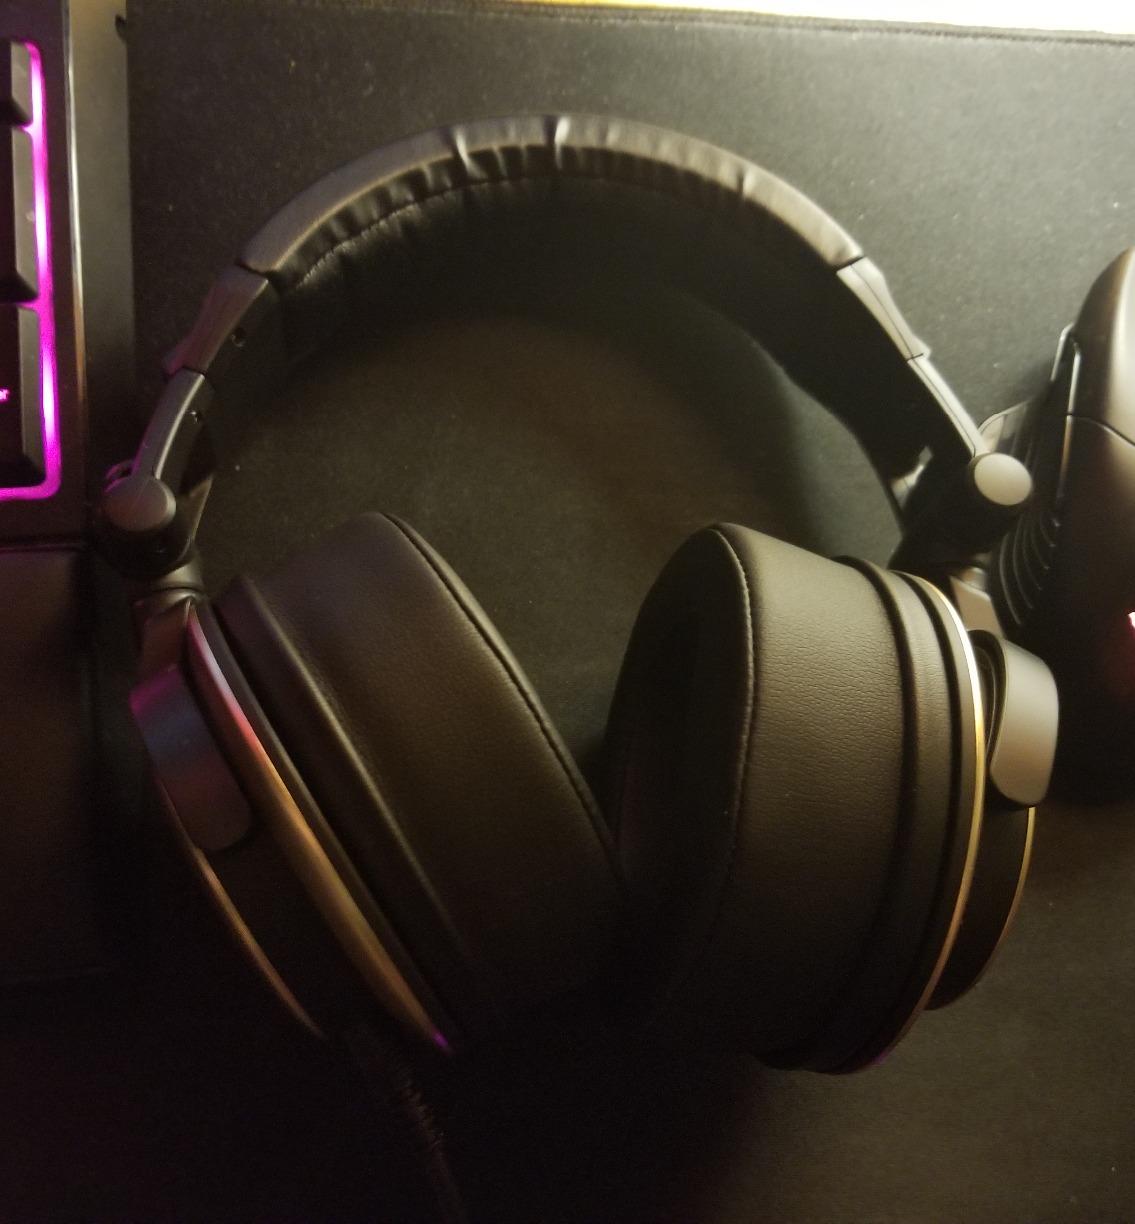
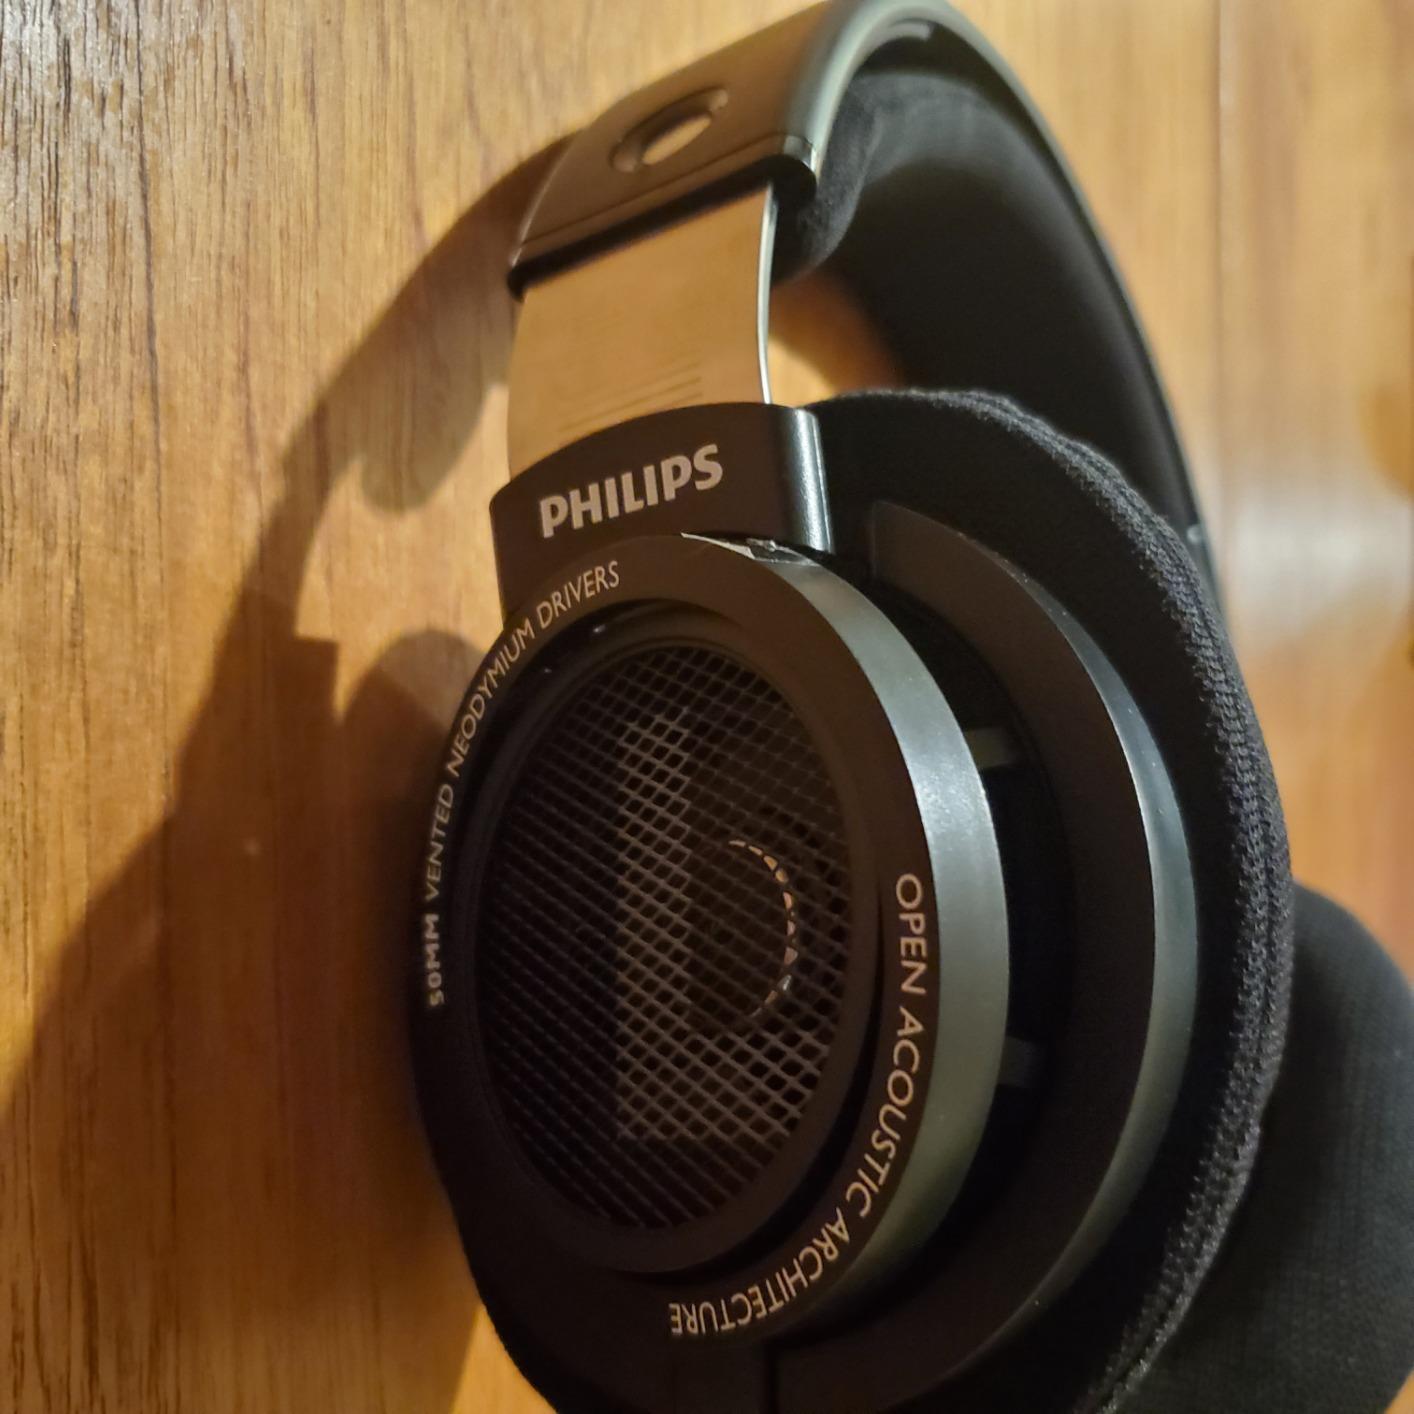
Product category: headphones
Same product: no